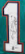
Number: 1